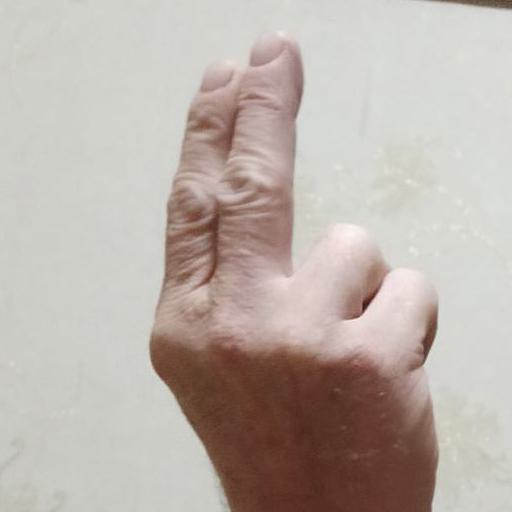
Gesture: two_up_inverted